Row counter (hand knitting)

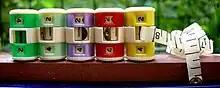
"Compact" luxury on-needle counters, 1960s

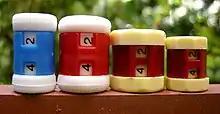
Counters used in US 2000–2010

The "Compact" rotary row counter was manufactured in England in the 1950s to 1960s under a pending patent application, although the general design was similar in principle to the early I.X. Products version. It had the same precise engineering for control of friction, and central metal spring suitable for needles up to 3.5 mm. The basic "Compact", however, had a central knurled grip-band, which made the gadget easier to hold and to turn quickly and precisely. The earlier version of the late 1950s to early 1960s had red numerals, and the later 1960s version had black numerals.